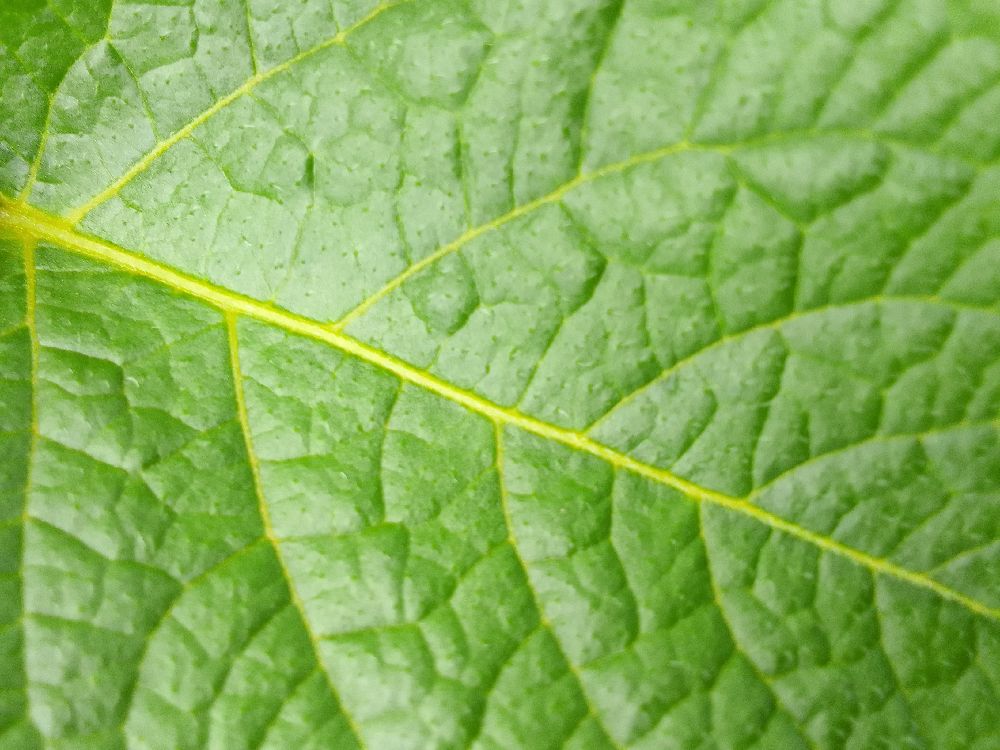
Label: Healthy